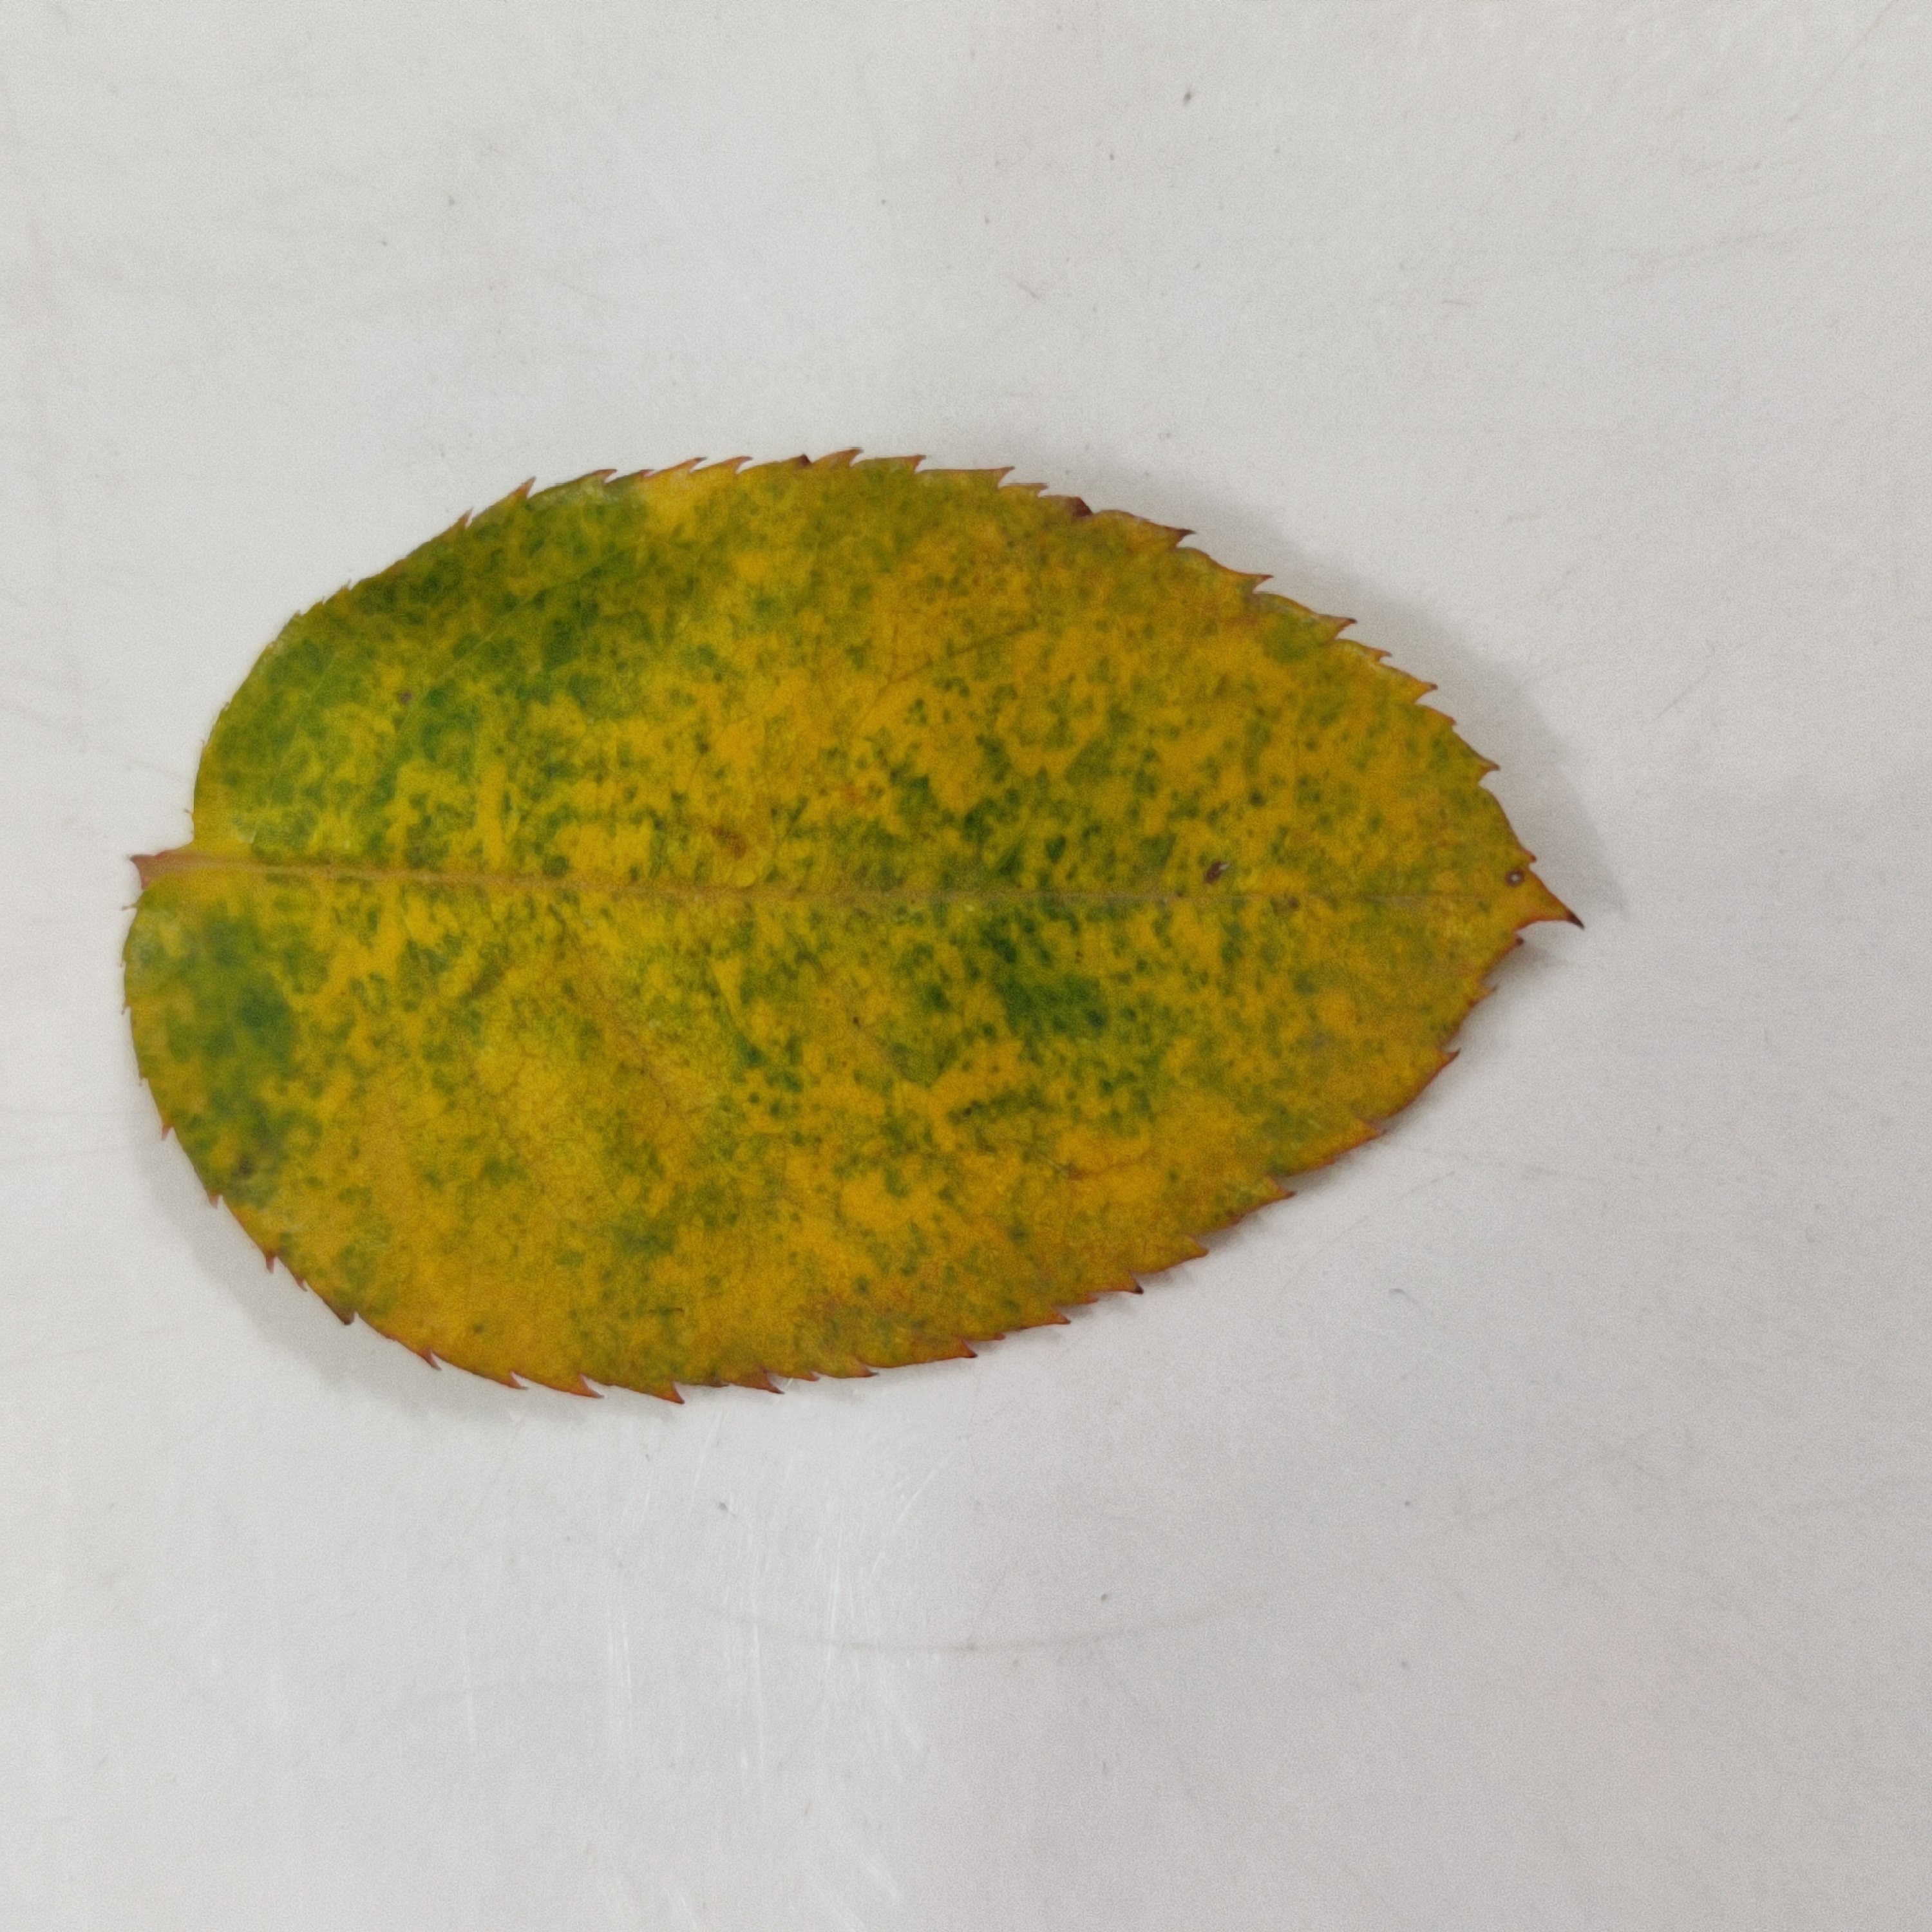
Label: Yellow Mosaic Virus